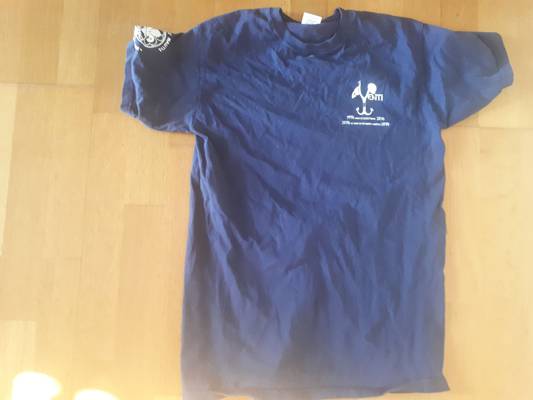
Waste category: clothes